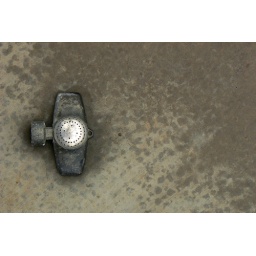
This sprinkler head looks like a little plane flying over a concrete cloud.